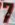
Number: 7